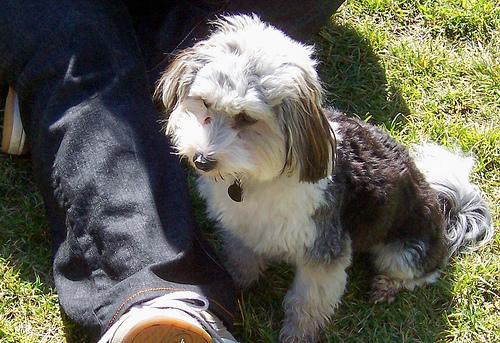
Breed: havanese